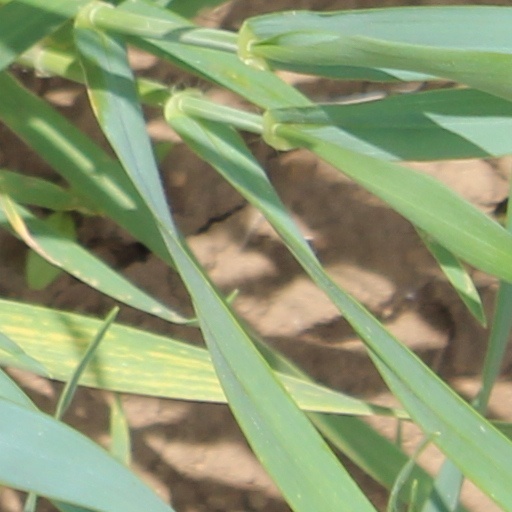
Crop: wheat